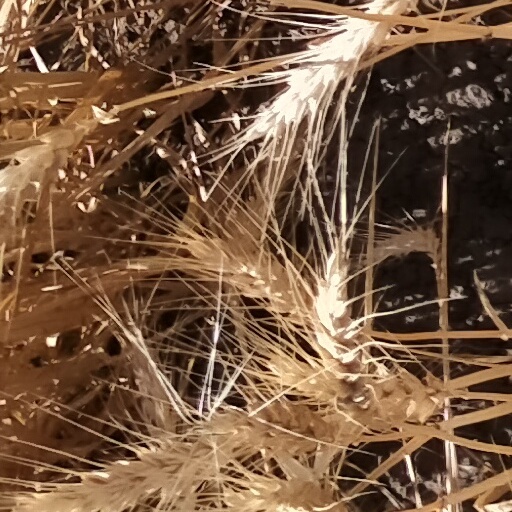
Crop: wheat